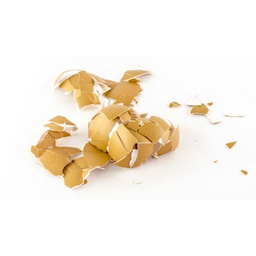
Label: eggshells